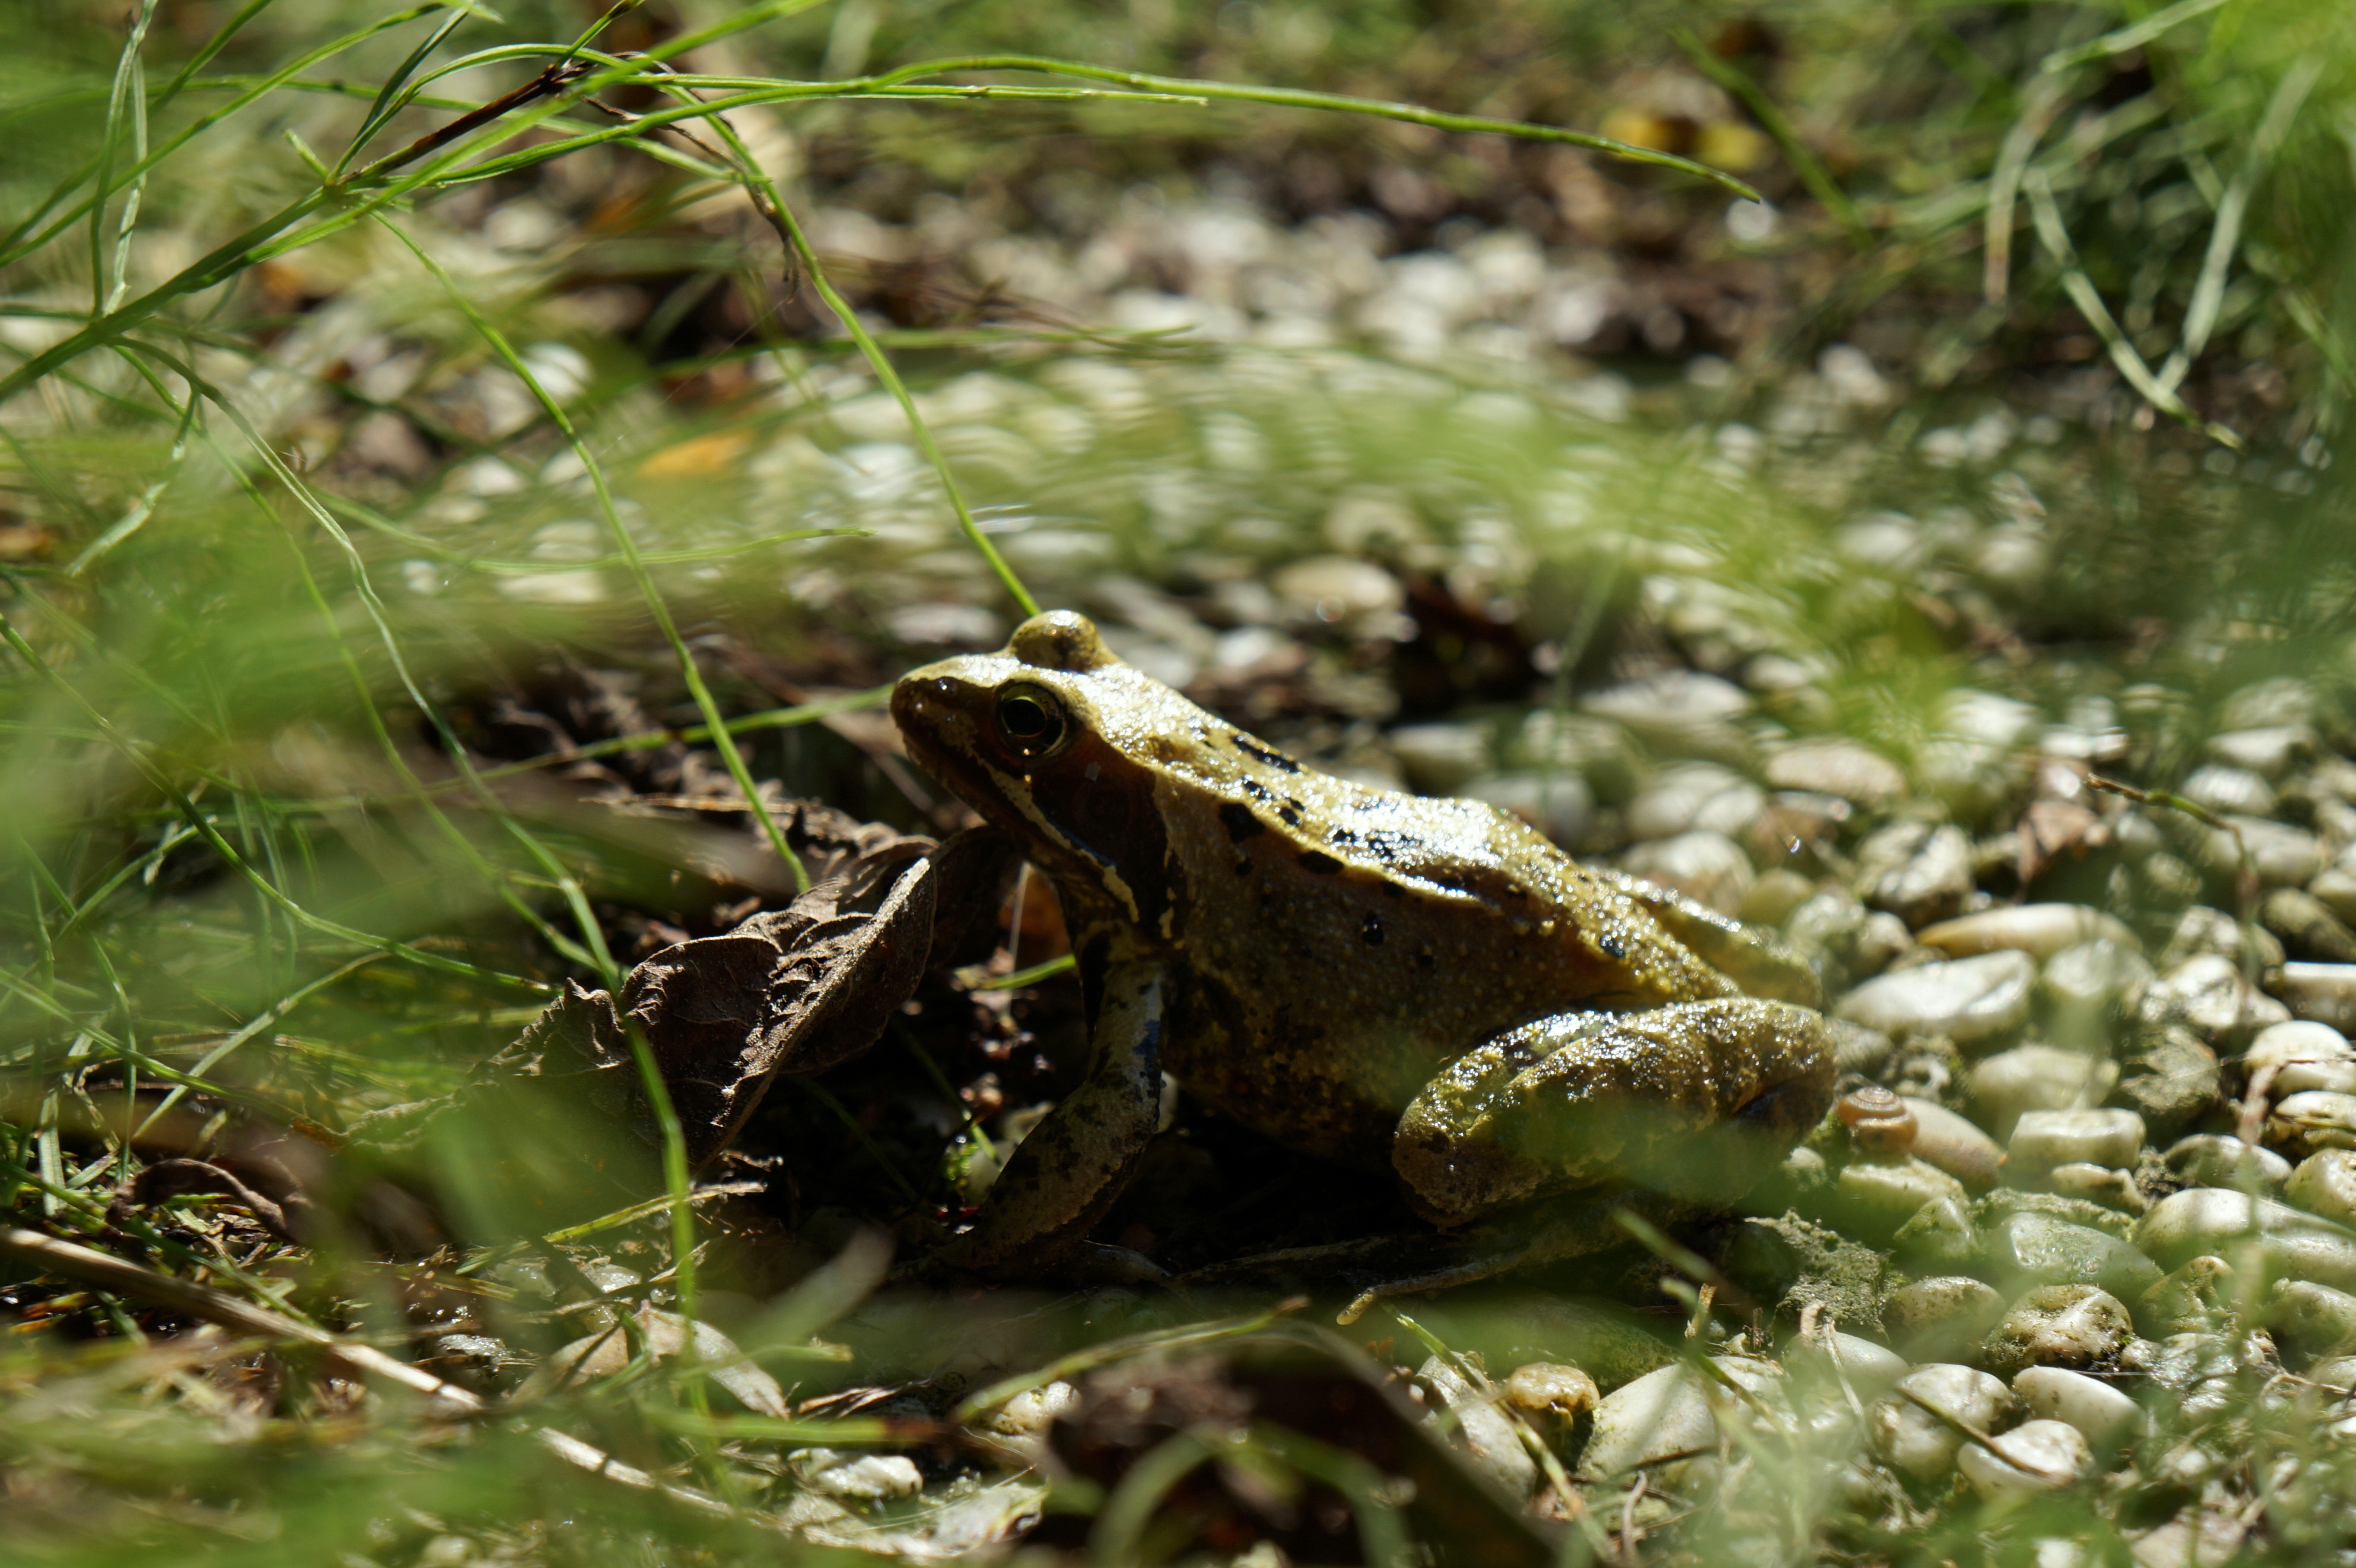
nature, wildlife, green, frog, toad, amphibian, garden, fauna, plants, vertebrate, macro photography, ranidae